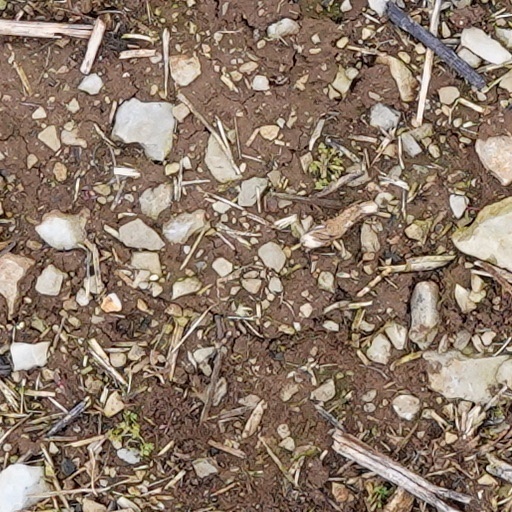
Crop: wheat